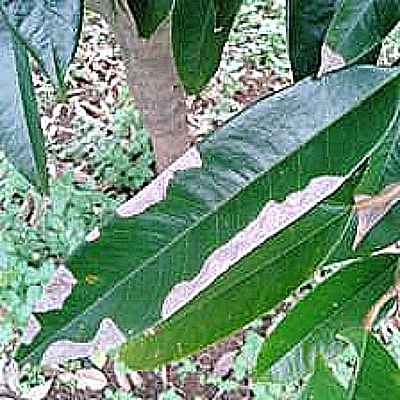
Label: Leaf_Blight